18th Congress of the Philippines

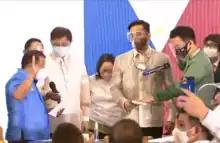
Lord Allan Velasco (right) takes his oath of office as House Speaker on October 12, 2020

In 2020, the position of Speaker was disputed, which in the latter part of the year threatened the passage of a bill legislating the national government's budget for 2021. The dispute involved then-speaker and Pateros–Taguig representative Alan Peter Cayetano and Marinduque representative Lord Allan Velasco. This started in July 2019, when the two had a "term-sharing agreement" which was brokered by President Rodrigo Duterte. Under that deal, Cayetano would serve as House Speaker for the first 15 months of the 18th Congress, or until October 2020. Cayetano was to step down from his position as speaker in order to give way for the election of Velasco as speaker.